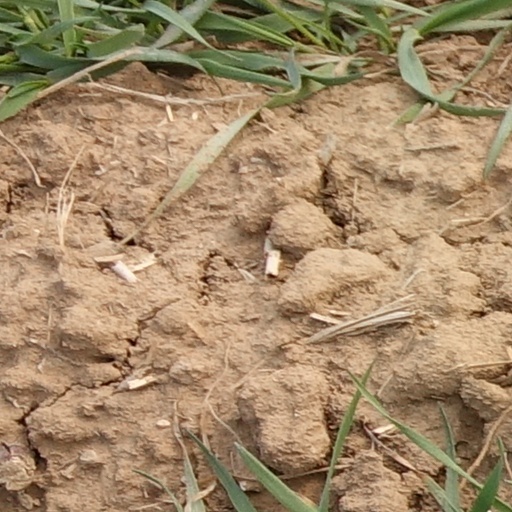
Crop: wheat